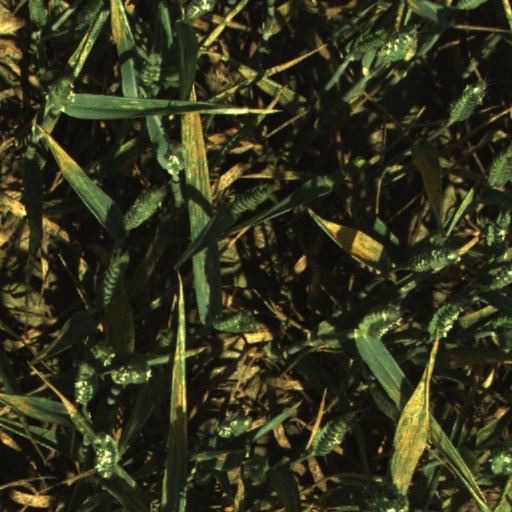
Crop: wheat